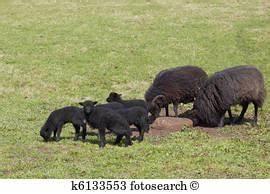
sheep